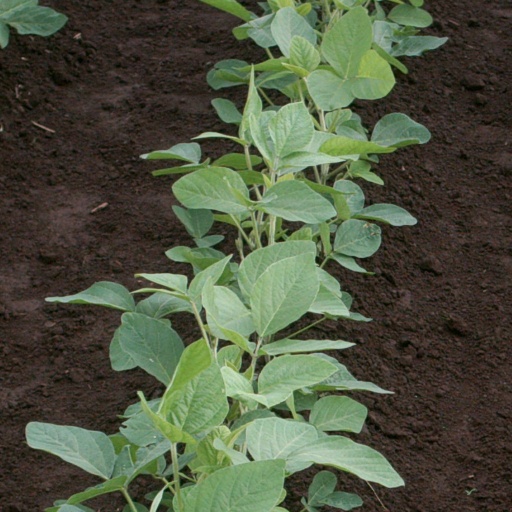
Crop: soybean